Apollo 12

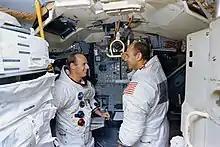
Conrad and Bean in the LM simulator

The Apollo 12 astronauts spent five hours in mission-specific training for every hour they expected to spend in flight on the mission, a total exceeding 1,000 hours per crew member. Conrad and Bean received more mission-specific training than Apollo 11's Neil Armstrong and Buzz Aldrin had. This was in addition to the 1,500 hours of training they received as backup crew members for Apollo 9. The Apollo 12 training included over 400 hours per crew member in simulators of the Command Module (CM) and of the LM. Some of the simulations were linked in real time to flight controllers in Mission Control. To practice landing on the Moon, Conrad flew the Lunar Landing Training Vehicle (LLTV), training in which continued to be authorized even though Armstrong had been forced to bail out of a similar vehicle in 1968, just before it crashed.